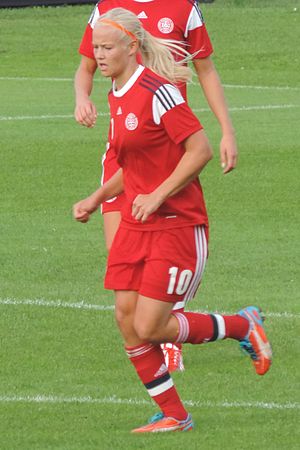
Pernille Harder / Hæder
Pernille Harder i 2013
Pernille Mosegaard Harder er dansk professionel fodboldspiller, der spiller angriber for VfL Wolfsburg, og som i 2018 blev kåret som Europas bedste kvindelige fodboldspiller. Hun spiller endvidere på landsholdet og blandt de fem mest scorende spillere. Hun var med på holdet, der vandt sølv ved EM 2017.